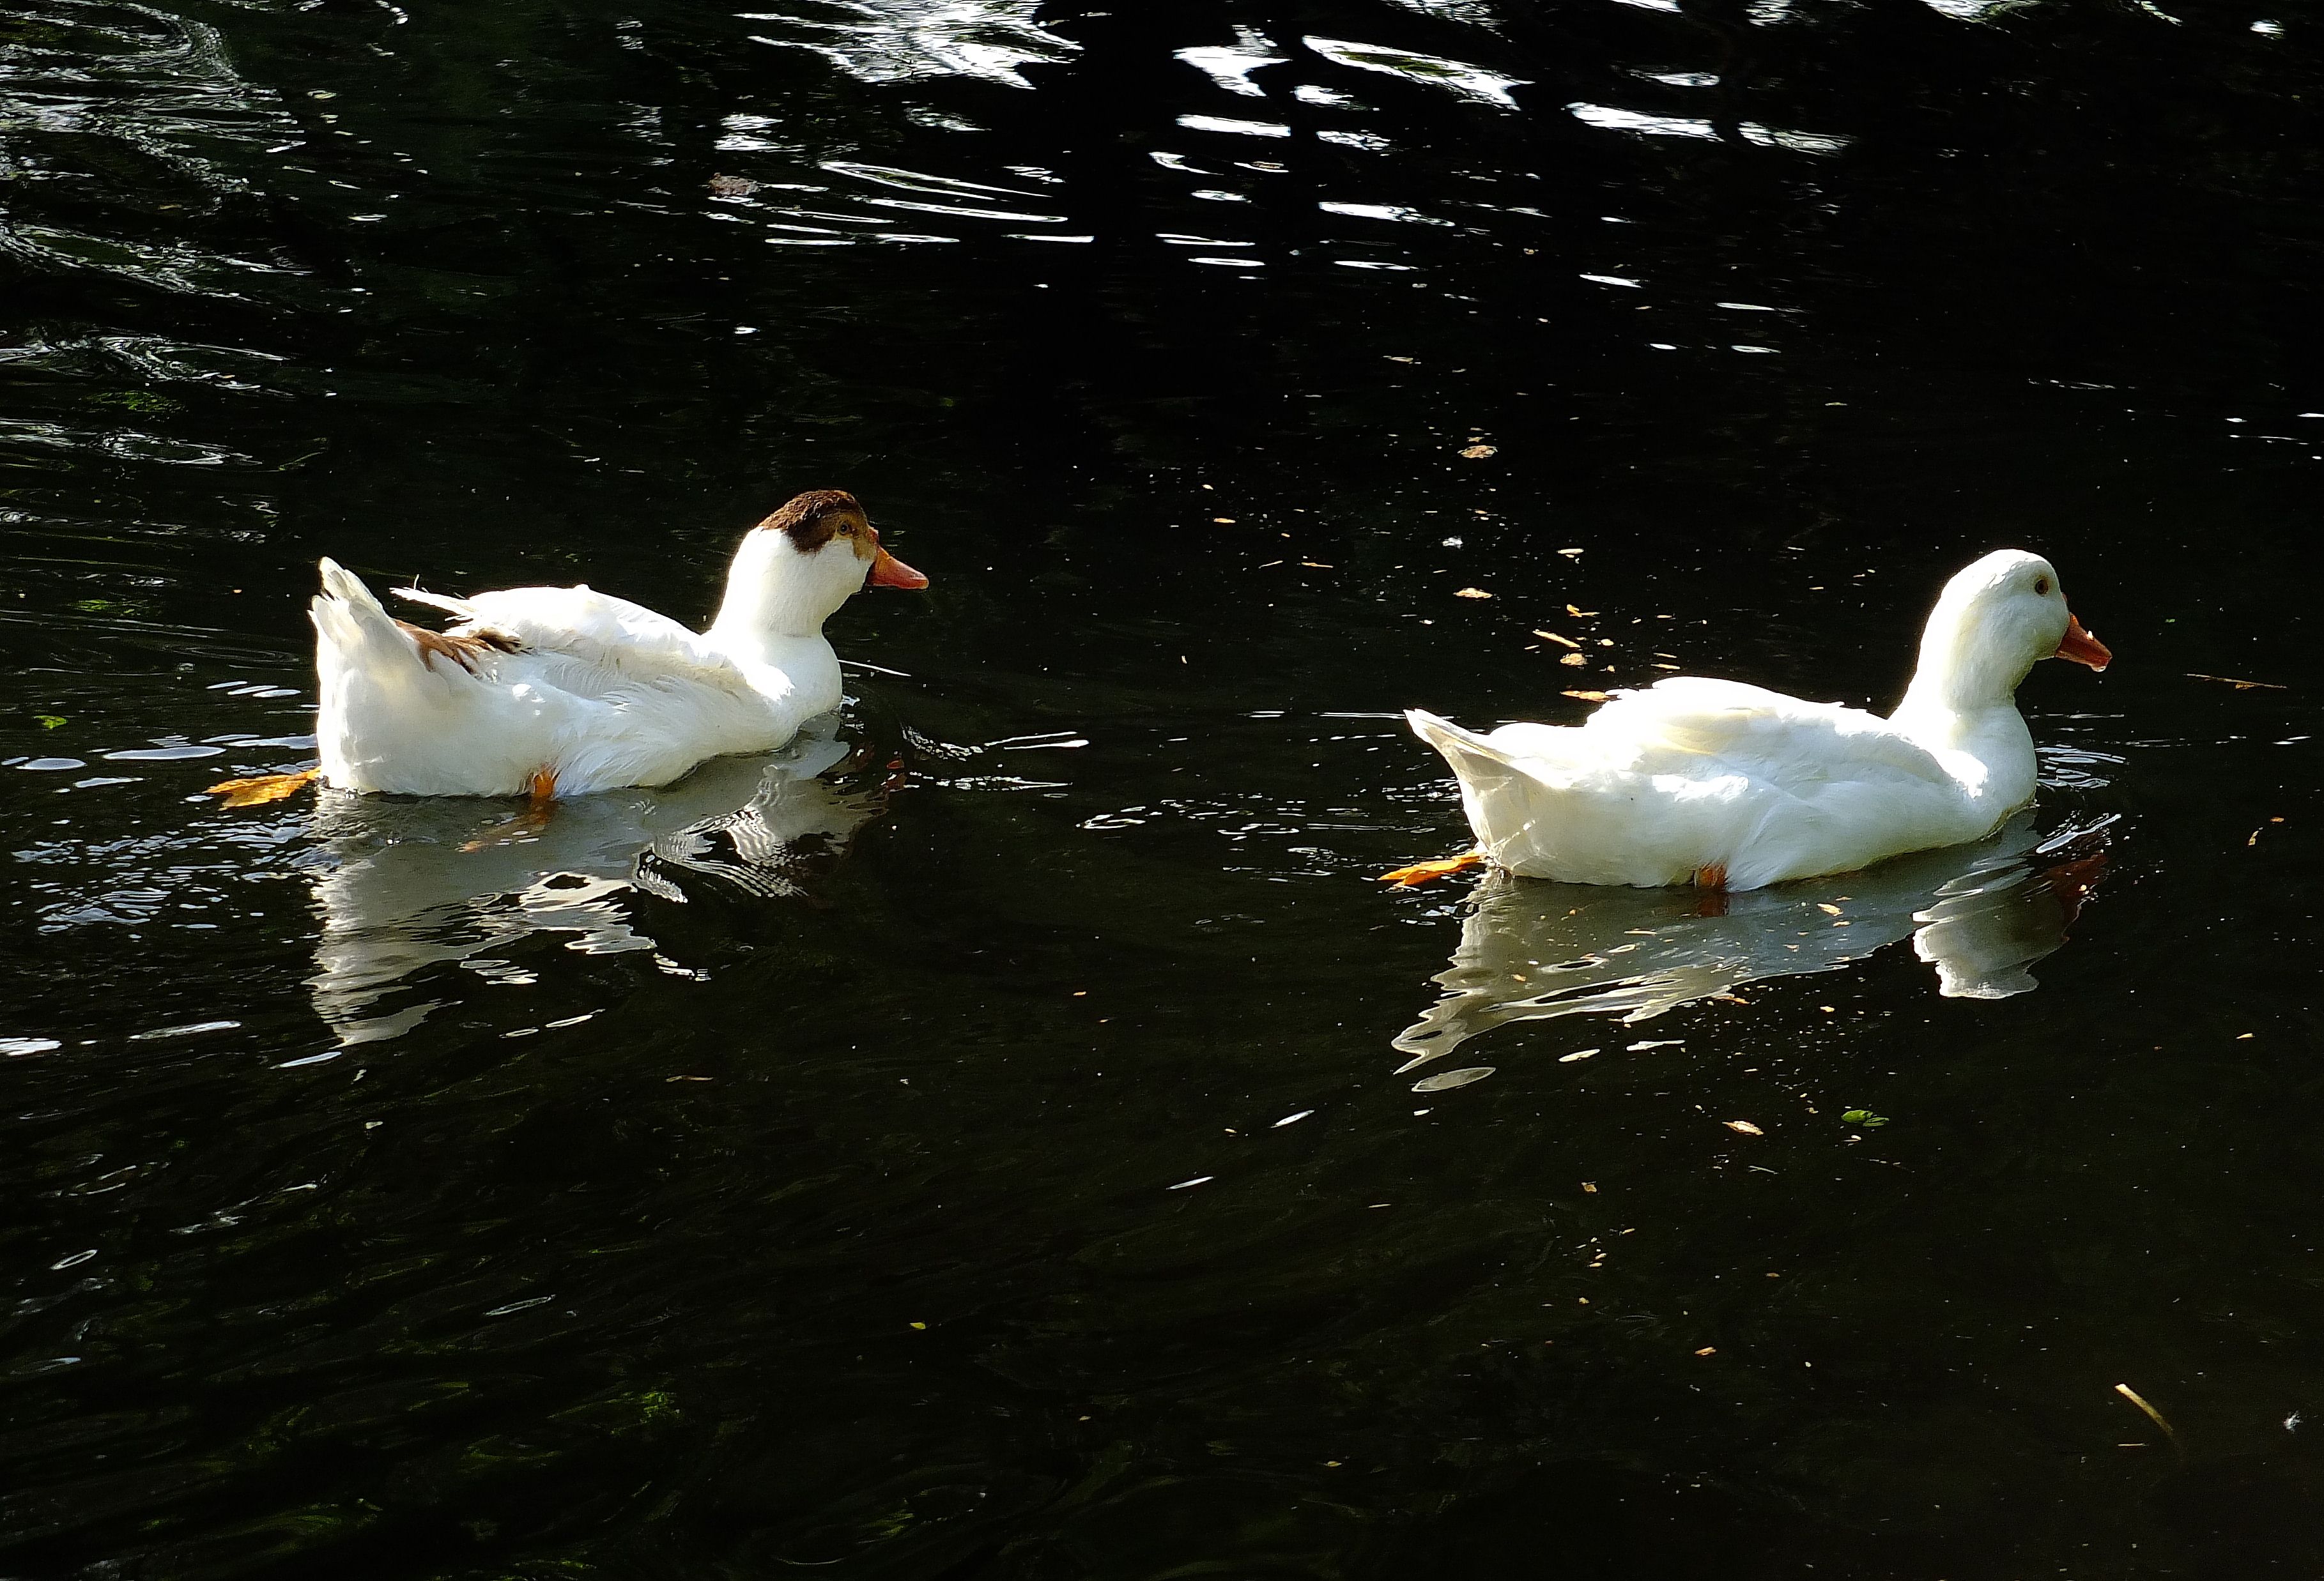
water, nature, bird, wing, wildlife, reflection, beak, macro, fauna, swan, duck, animals, vertebrate, naturaleza, galicia, waterfowl, water bird, espana, marin, ggl1, gaby1, animales, fujifilmxs1, ducks geese and swans